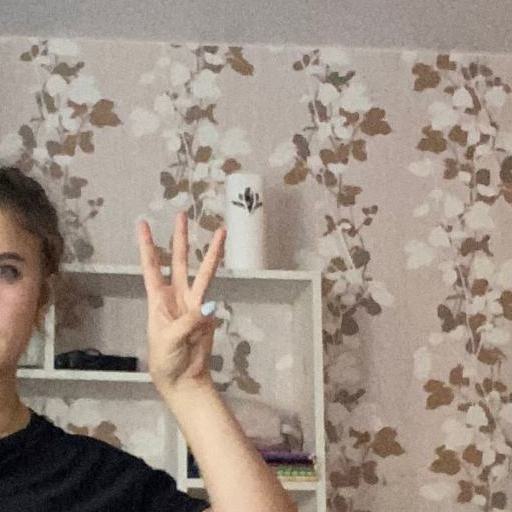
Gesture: three